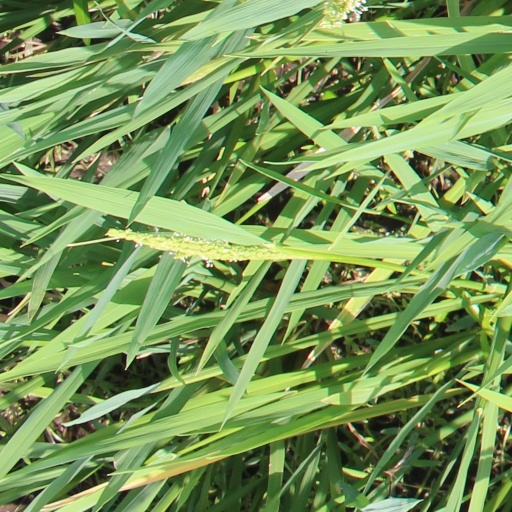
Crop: rice